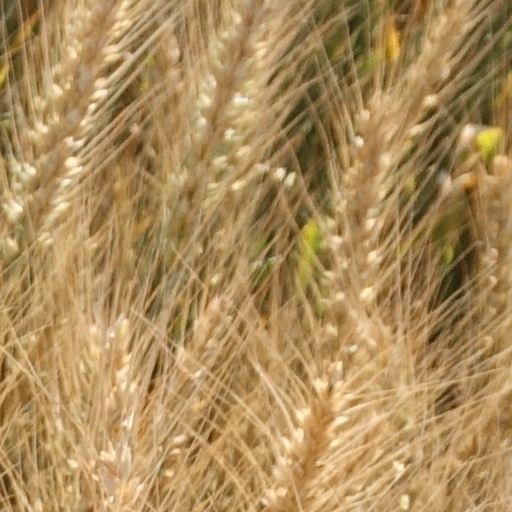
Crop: wheat